Jury Duty (The Office)

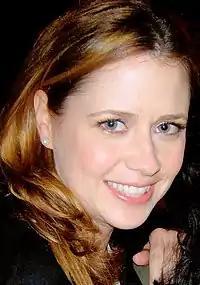
"Jury Duty" marked the first episode of "The Office" to feature Jenna Fischer since "Gettysburg."

"Jury Duty" was written by consulting producer Aaron Shure, his sixth writing credit for the series after joining the writing staff in the fifth season. It was directed by Eric Appel, his first directing credit for the series. The episode features a guest appearance from Jack Coleman as Senator Robert Lipton, Angela's husband, who first appeared in the seventh season episode, "WUPHF.com". The episode marks the first appearance of Jenna Fischer since "Gettysburg". Due to her pregnancy, she was on maternity leave for four episodes. Her pregnancy was written into the series, with Pam and Jim having their second baby. Unlike the sixth season, there was no episode focusing on the baby's birth; it was instead announced on a blog. According to showrunner Paul Lieberstein, she will come back "with very little fanfare". The episode also marks the seventh appearance of Lindsey Broad, who plays Cathy, Pam's replacement during her maternity leave. She appeared in a recurring role for the season, after she initially appeared in "Pam's Replacement". The Season Eight DVD contains a number of deleted scenes from this episode. Notable cut scenes include Andy getting a friend of his, who starred in the Scranton production of "Sweeney Todd", to pretend to be a police officer, only to have Darryl uncover the truth, Dwight telling the camera about a recurring nightmare where he is on trial and all of his co-workers are the members of the jury, and Jim trying to make it up to the office by buying all of the despised black licorice from the vending machines so that the rest of the office has access to the red licorice. However, his plan goes awry and his co-workers make him eat all of the black licorice as punishment.